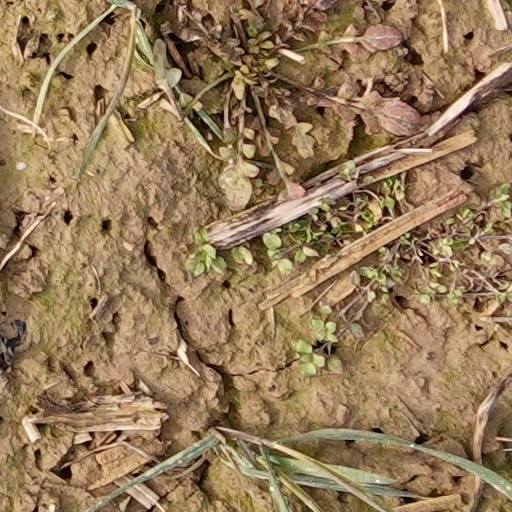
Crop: wheat